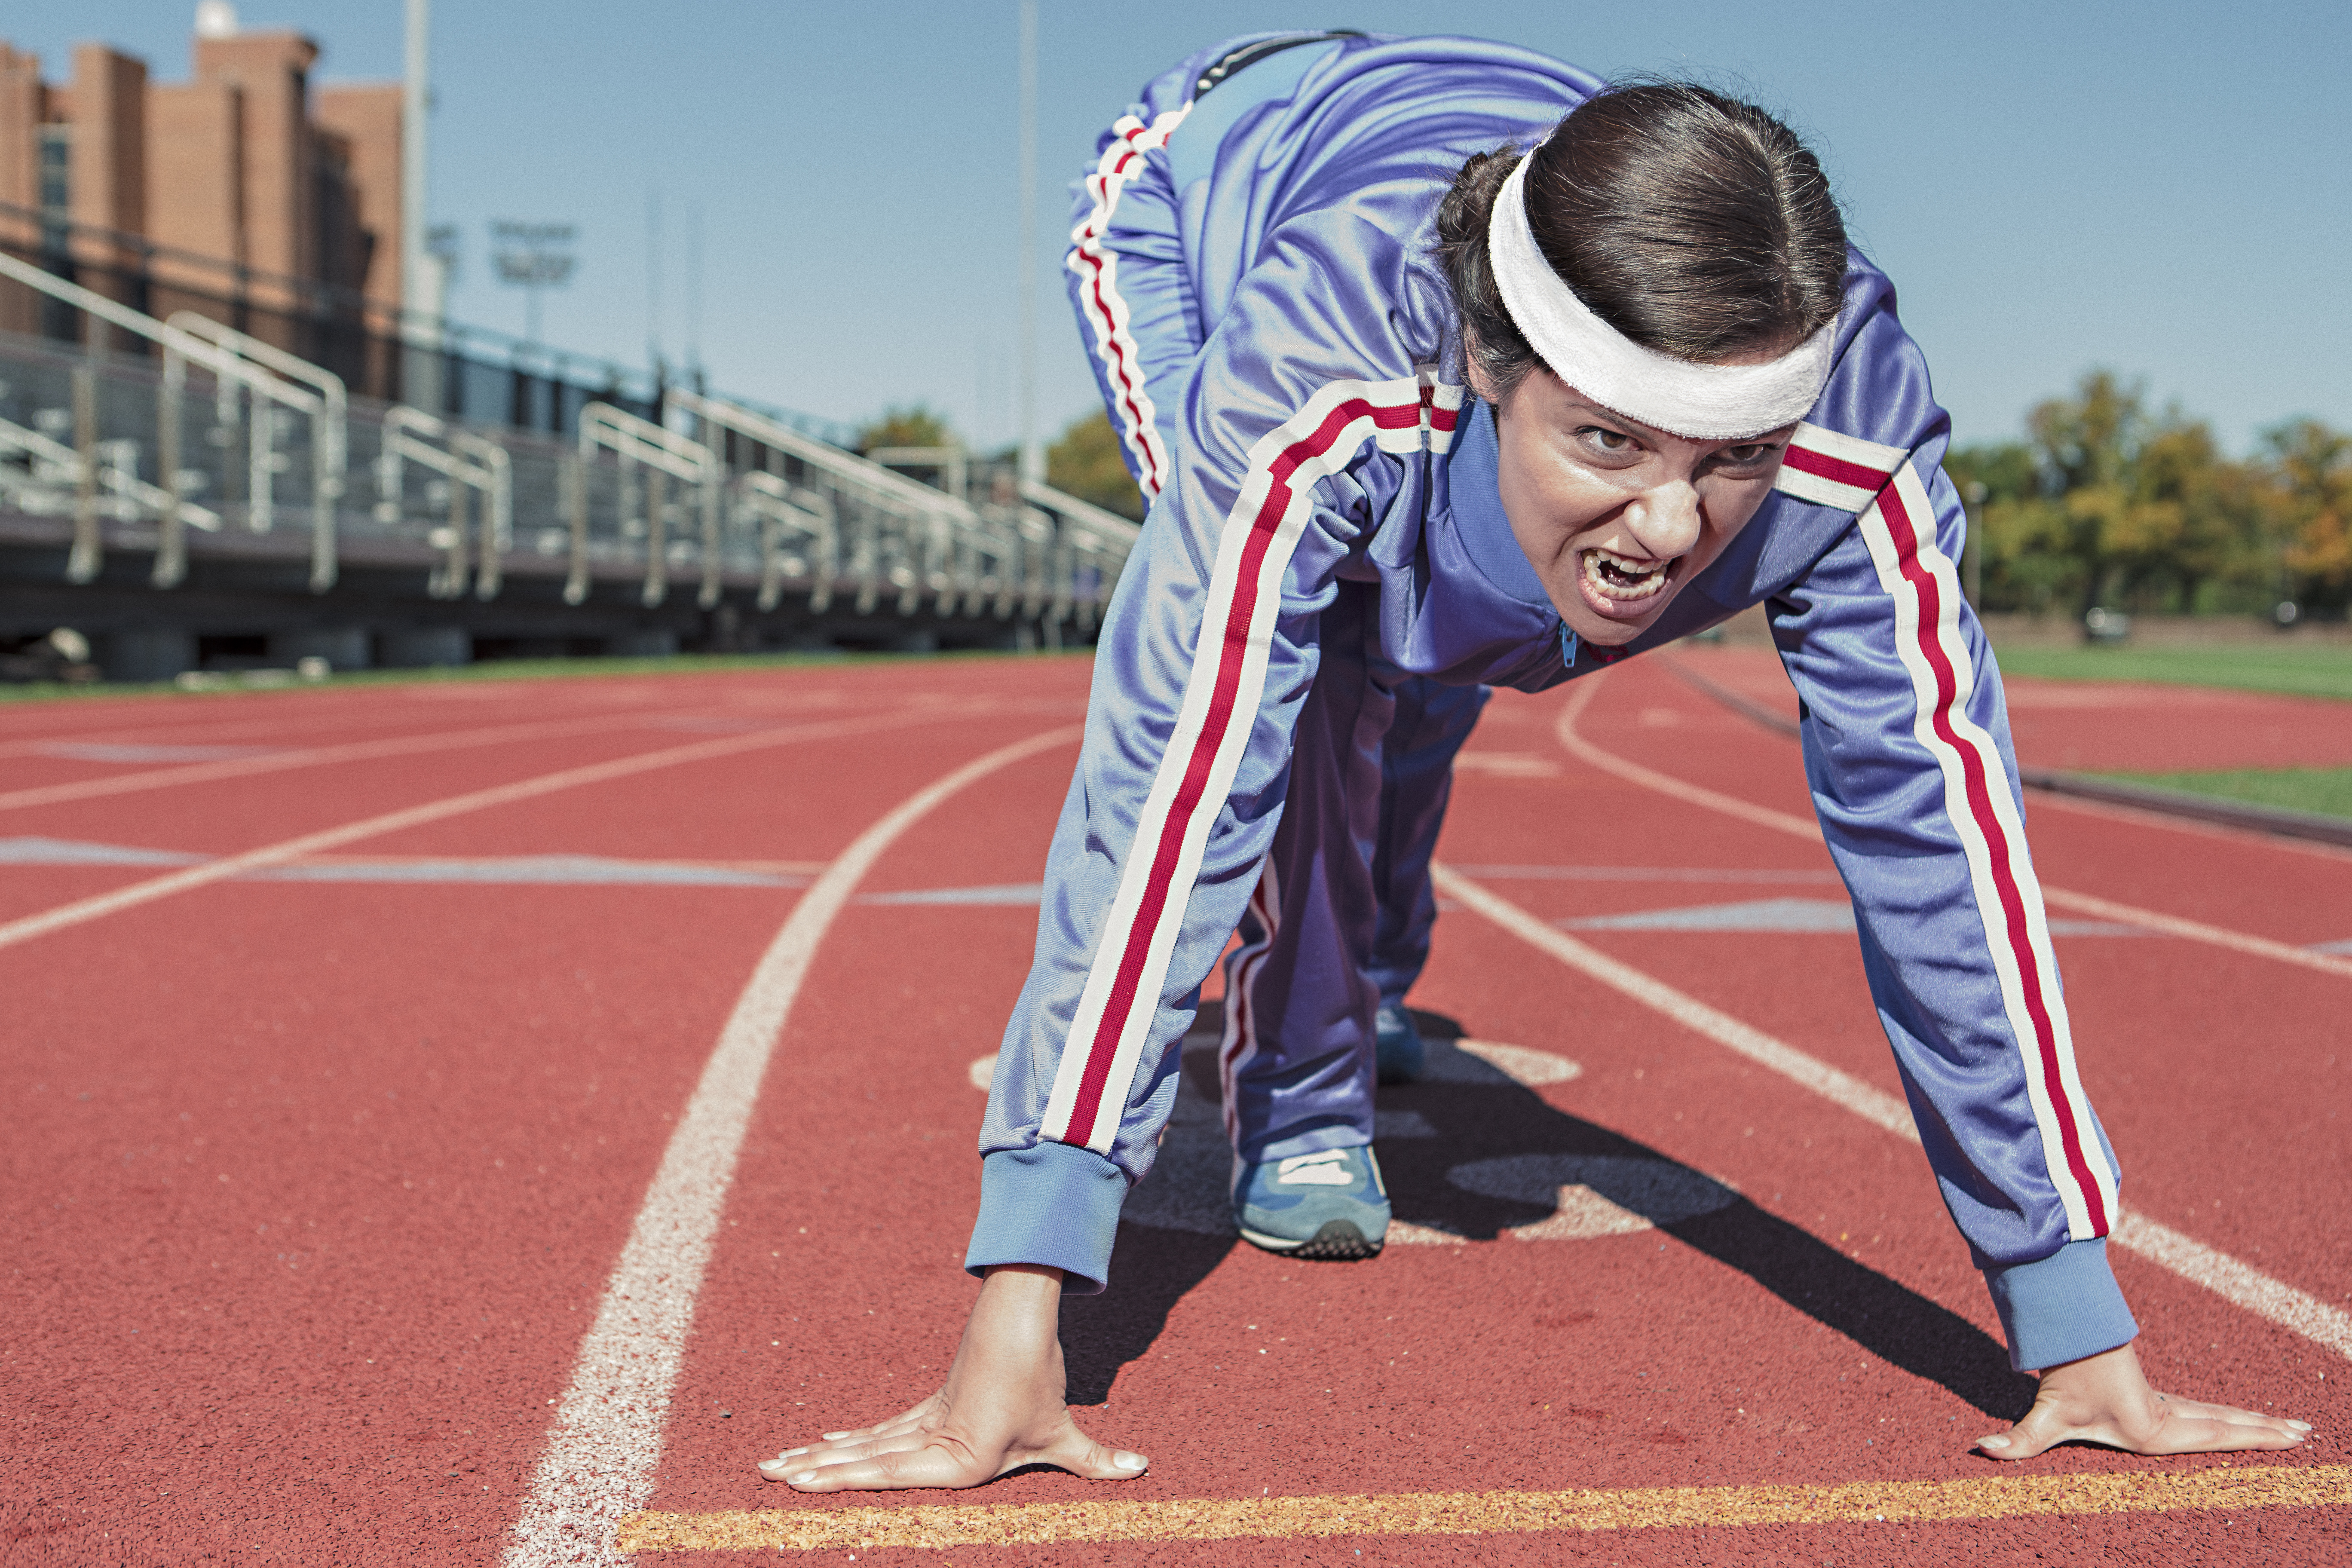
person, structure, woman, sport, running, run, jumping, training, runner, exercise, lifestyle, healthy, health, fitness, stadium, player, workout, start, race, sports, stretching, body, stress, athlete, athletics, sprint, hobby, win, sportswear, sports field, sport venue, endurance sports, track and field athletics, cinder track, tracksuit, sweatsuit